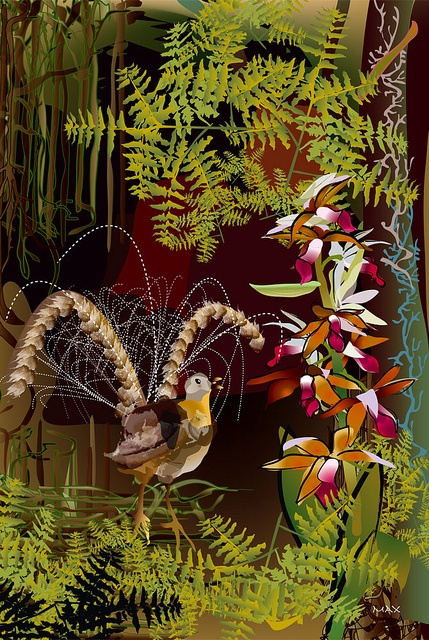
A bird with a large tail stands in some ferns.
painting of exotic bird surrounded by plants and flowers
A group of flowers of various types in a painting.
A bird displaying its decorative plumage among some leaves.
A painting of a bird standing on a green plant next to flowers.